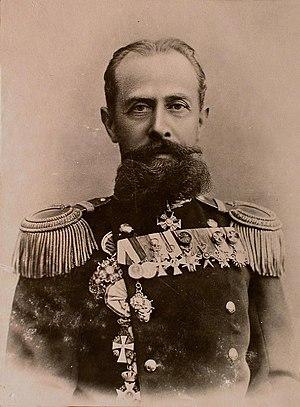
Nikolaï Matveïevitch Yakovlev, né le 23 mars 1856 et décédé en septembre 1919 à Orel, est un amiral russe au cours de la guerre russo-japonaise, qui prit part à la défense de Port-Arthur et qui fut l'une des victimes des bolcheviques.